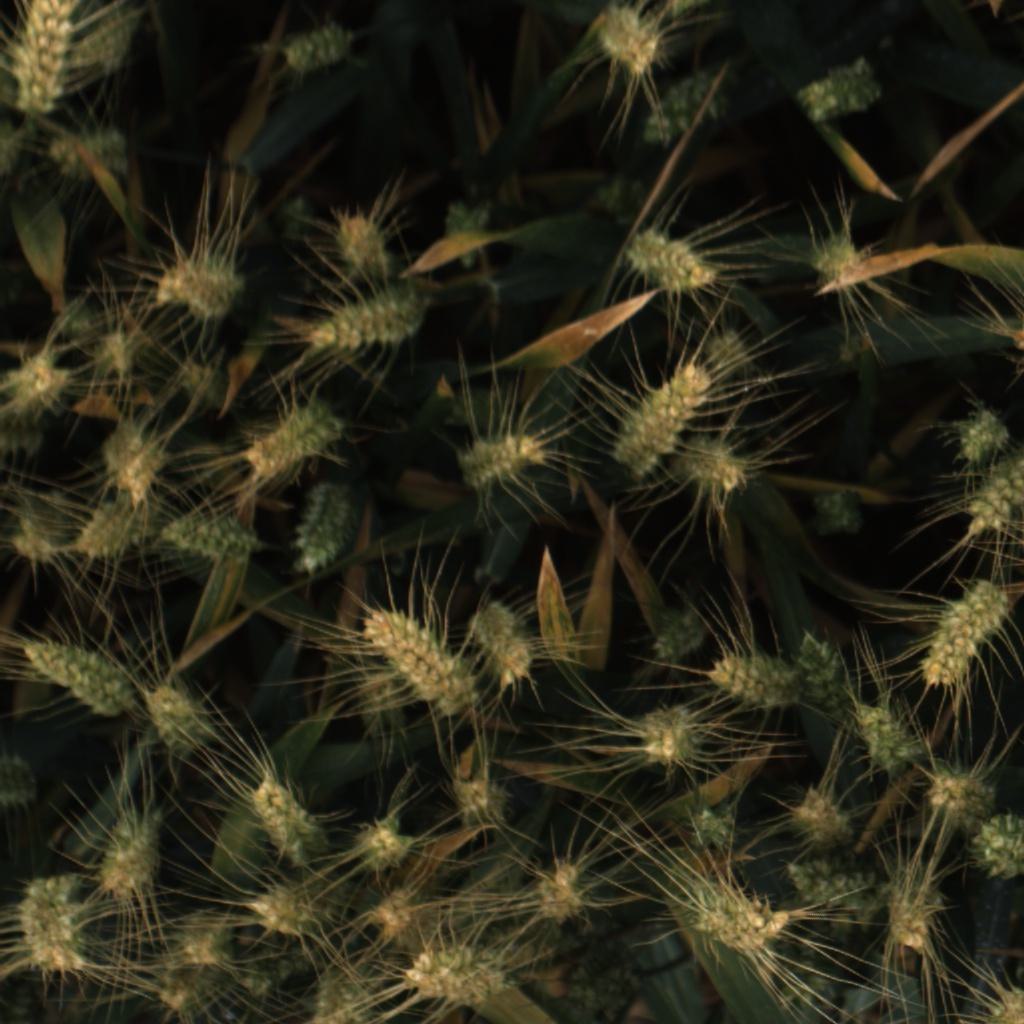
Country: UK
Location: Rothamsted
Wheat development stage: Filling - Ripening